Battle of Messkirch order of battle

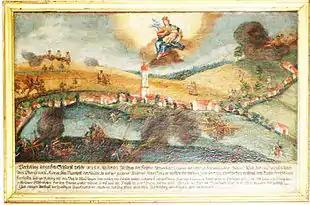
Votive icon of the Battle of Messkirch

The Battle of Messkirch on 5 May 1800 was the major engagement in the War of the Second Coalition. It followed the Battle of Stockach on 3 May. The campaign began on 25 April when a French force emerged from the Kehl bridgehead. This marked the start of the offensive of Jean Victor Marie Moreau's "Army of the Rhine" against Paul Kray's army of Habsburg Austria and its Bavarian, Württemberg and other German allies.